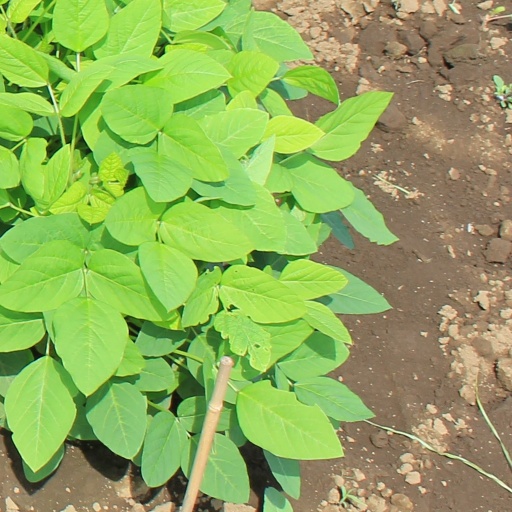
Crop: soybean